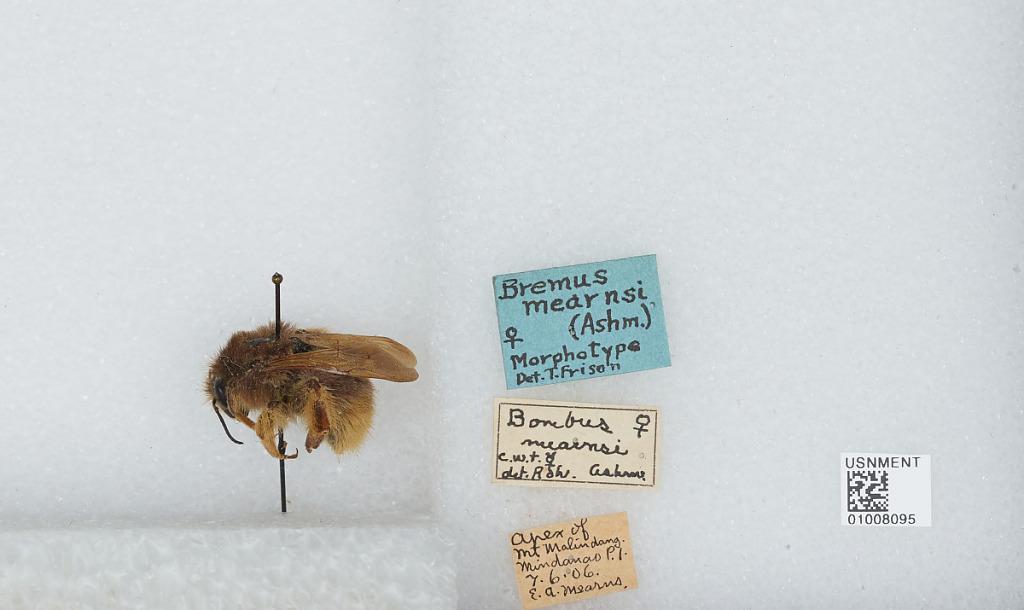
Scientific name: Bombus (Pyrobombus) flavescens Smith
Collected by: E. Mearns
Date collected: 1906-7-6
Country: Philippines
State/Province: Misamis Occidental
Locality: Apex of Mt Malindang, Mindanao
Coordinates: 8.2175, 123.637
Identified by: Frison